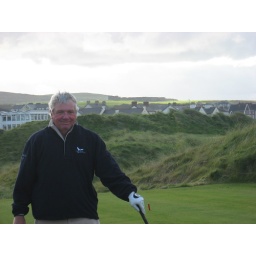
Tom Cota at Castlerock with castle ruins in background above roof lines.